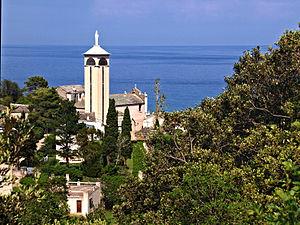
Le sanctuaire de Lavasina, Notre Dame des Grâces, se trouve au hameau de Lavasina - commune de Brando, sur un promontoire de l'anse de Lavasina au nord de Bastia. C'est devenu un haut-lieu spirituel, parfois appelé "le Lourdes de la Corse".
Brando est une commune française située dans la circonscription départementale de la Haute-Corse et le territoire de la collectivité de Corse. Elle appartient à l'ancienne piève de Brando dont elle était le chef-lieu, dans le Cap Corse.